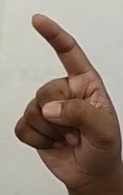
ASL sign: Z